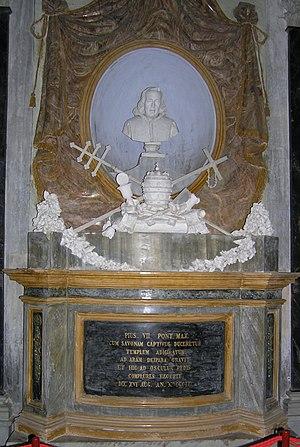
Monument à Pape Pie VII au sanctuaire de Vicoforte, Vicoforte (Italie)